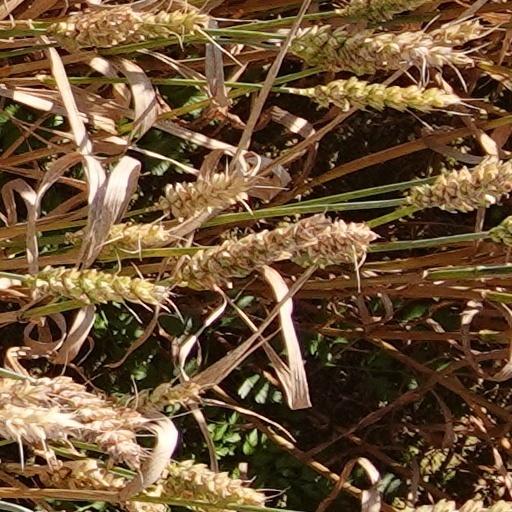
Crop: wheat